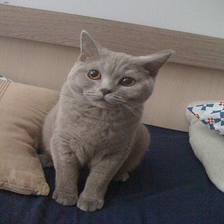
Species: cat
Breed: British Shorthair